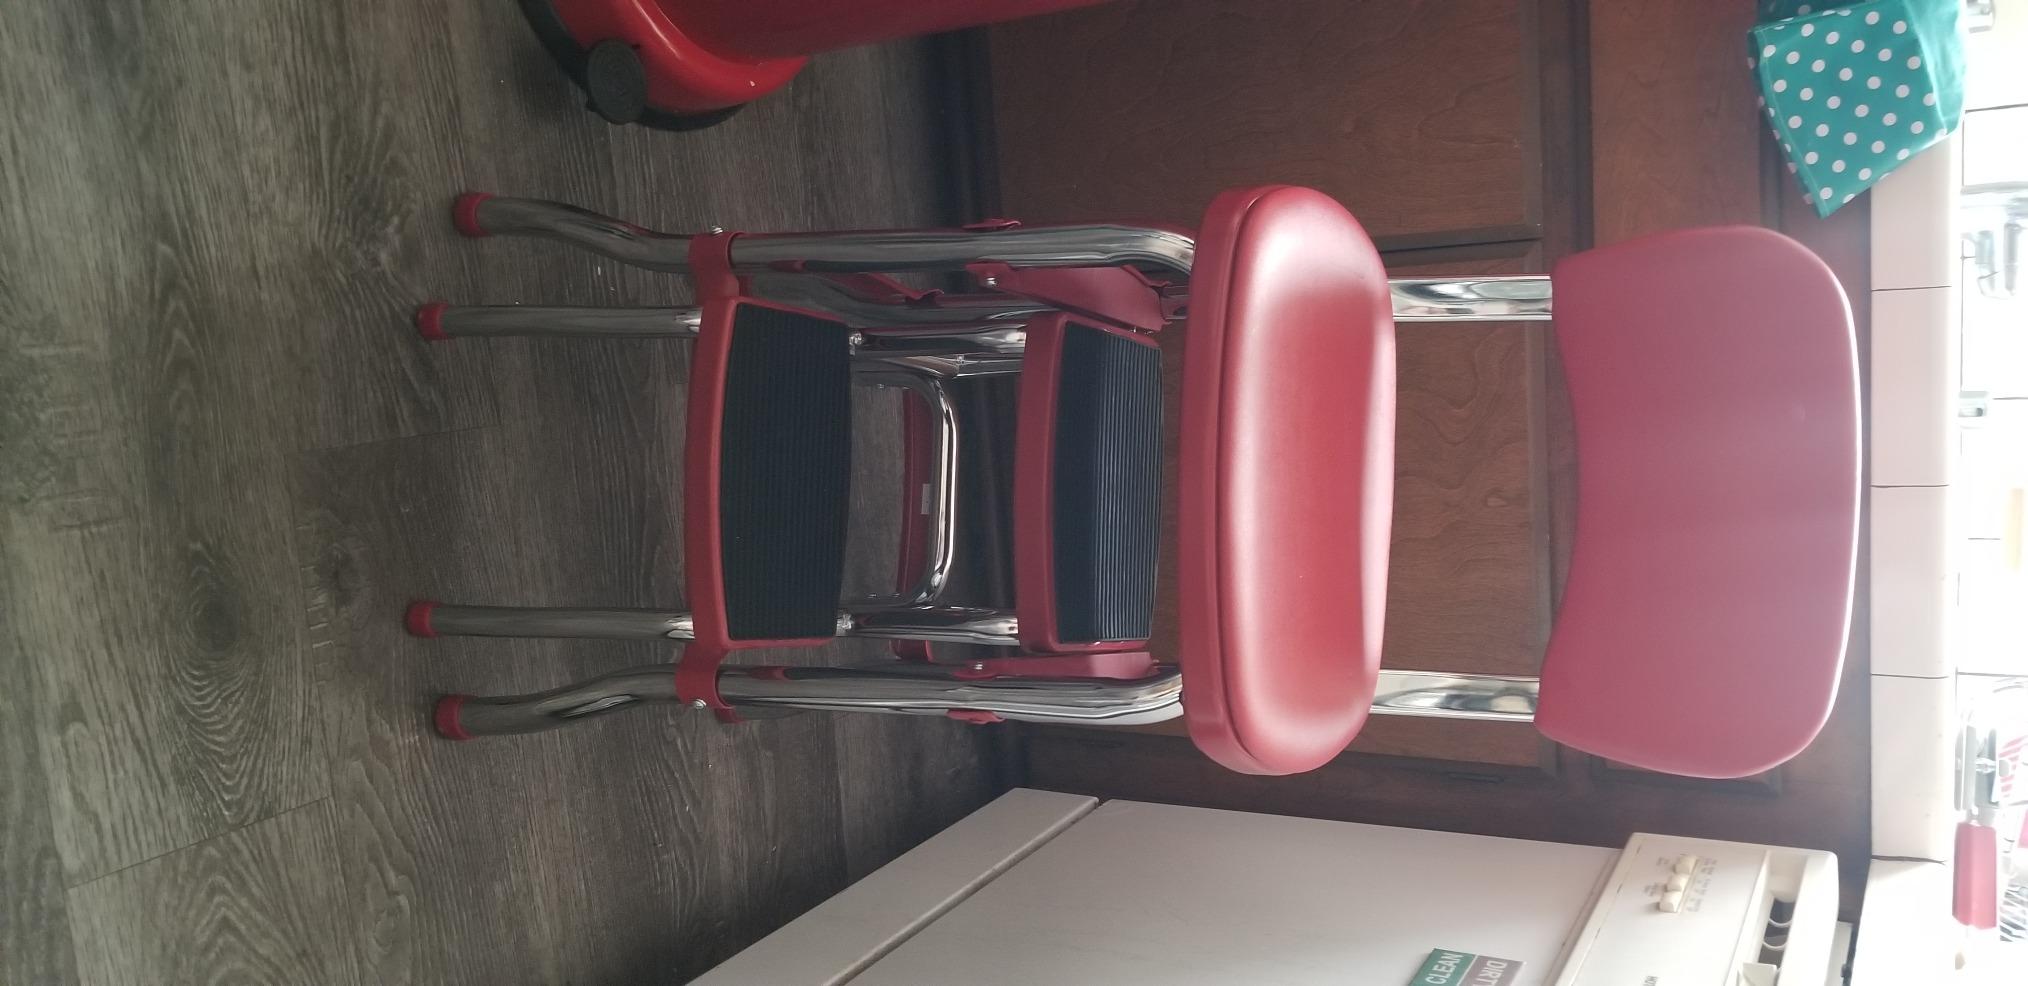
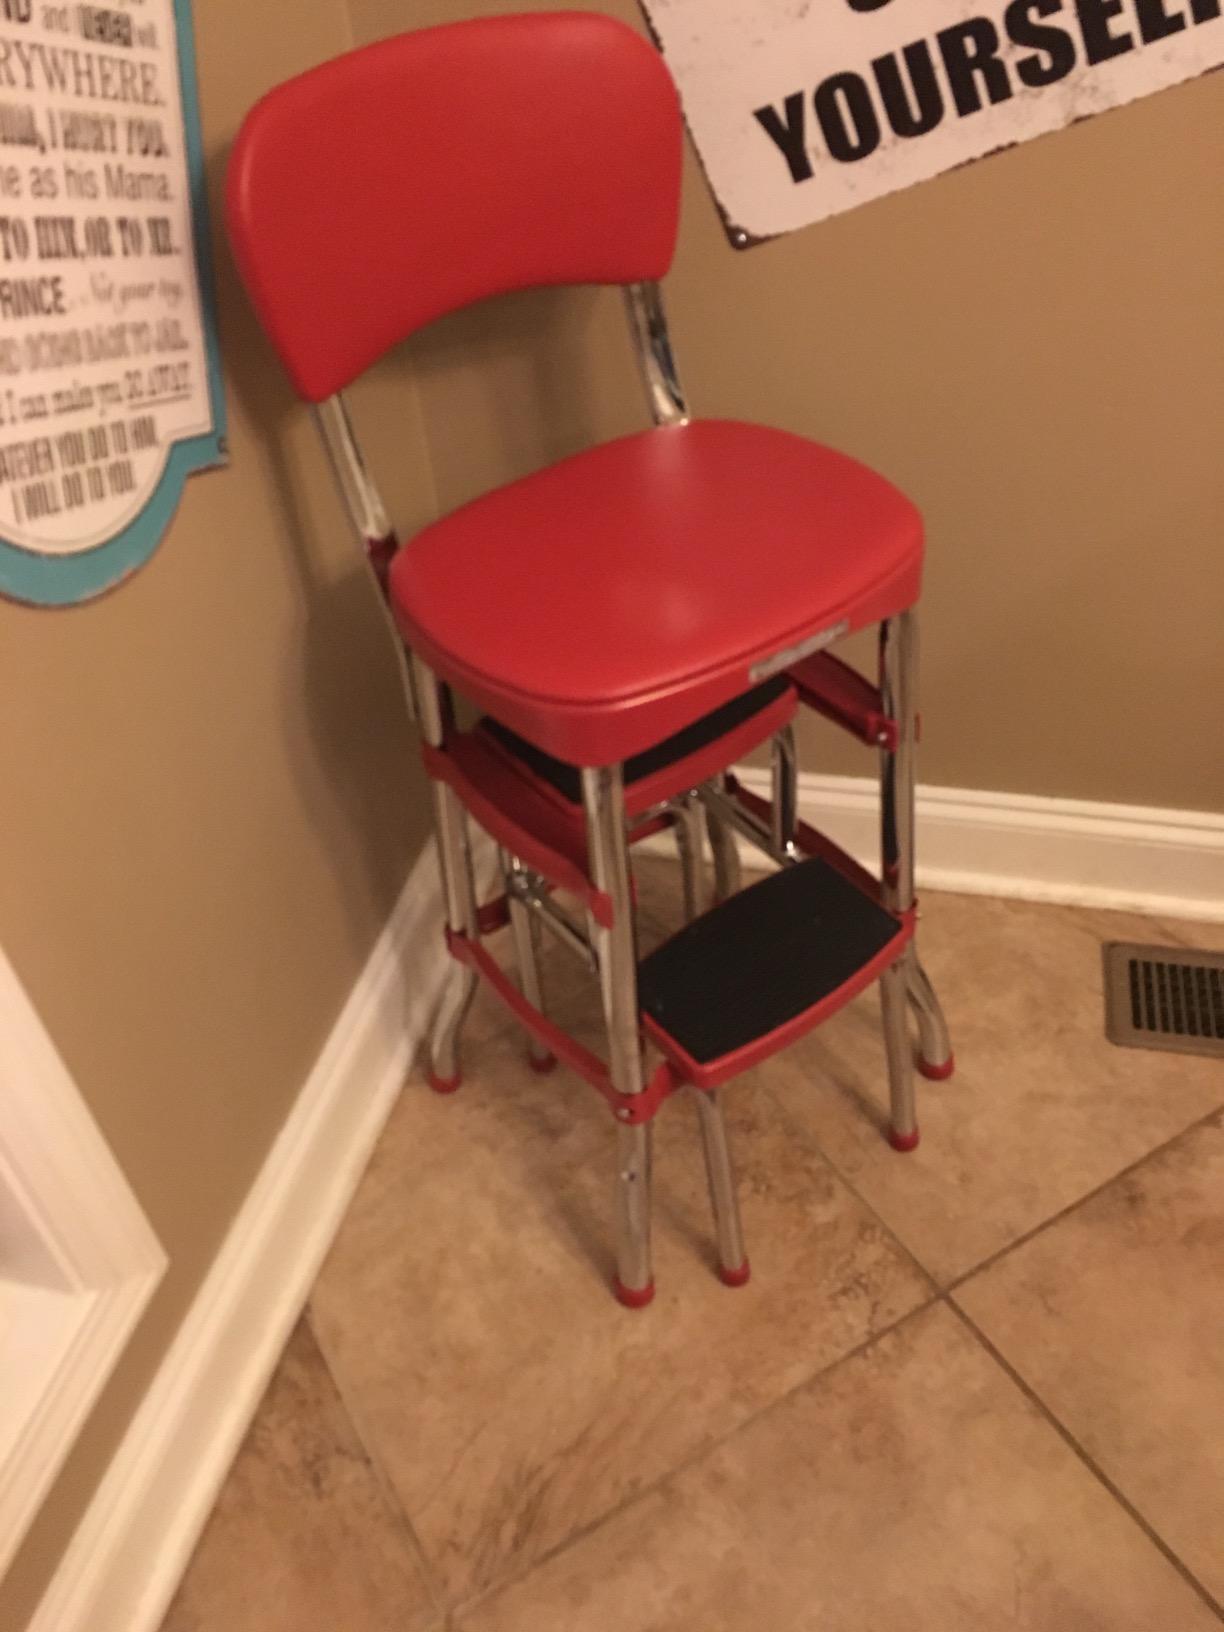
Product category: items_chair
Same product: yes